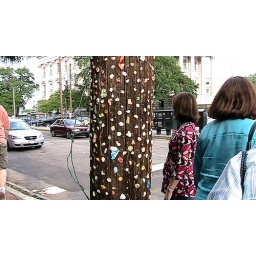
Used gum telephone pole in Charleston, SC.